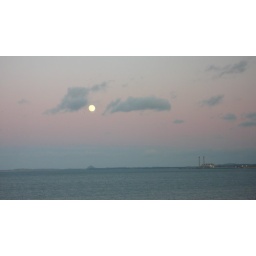
Moon rising from bedroom window in Early February